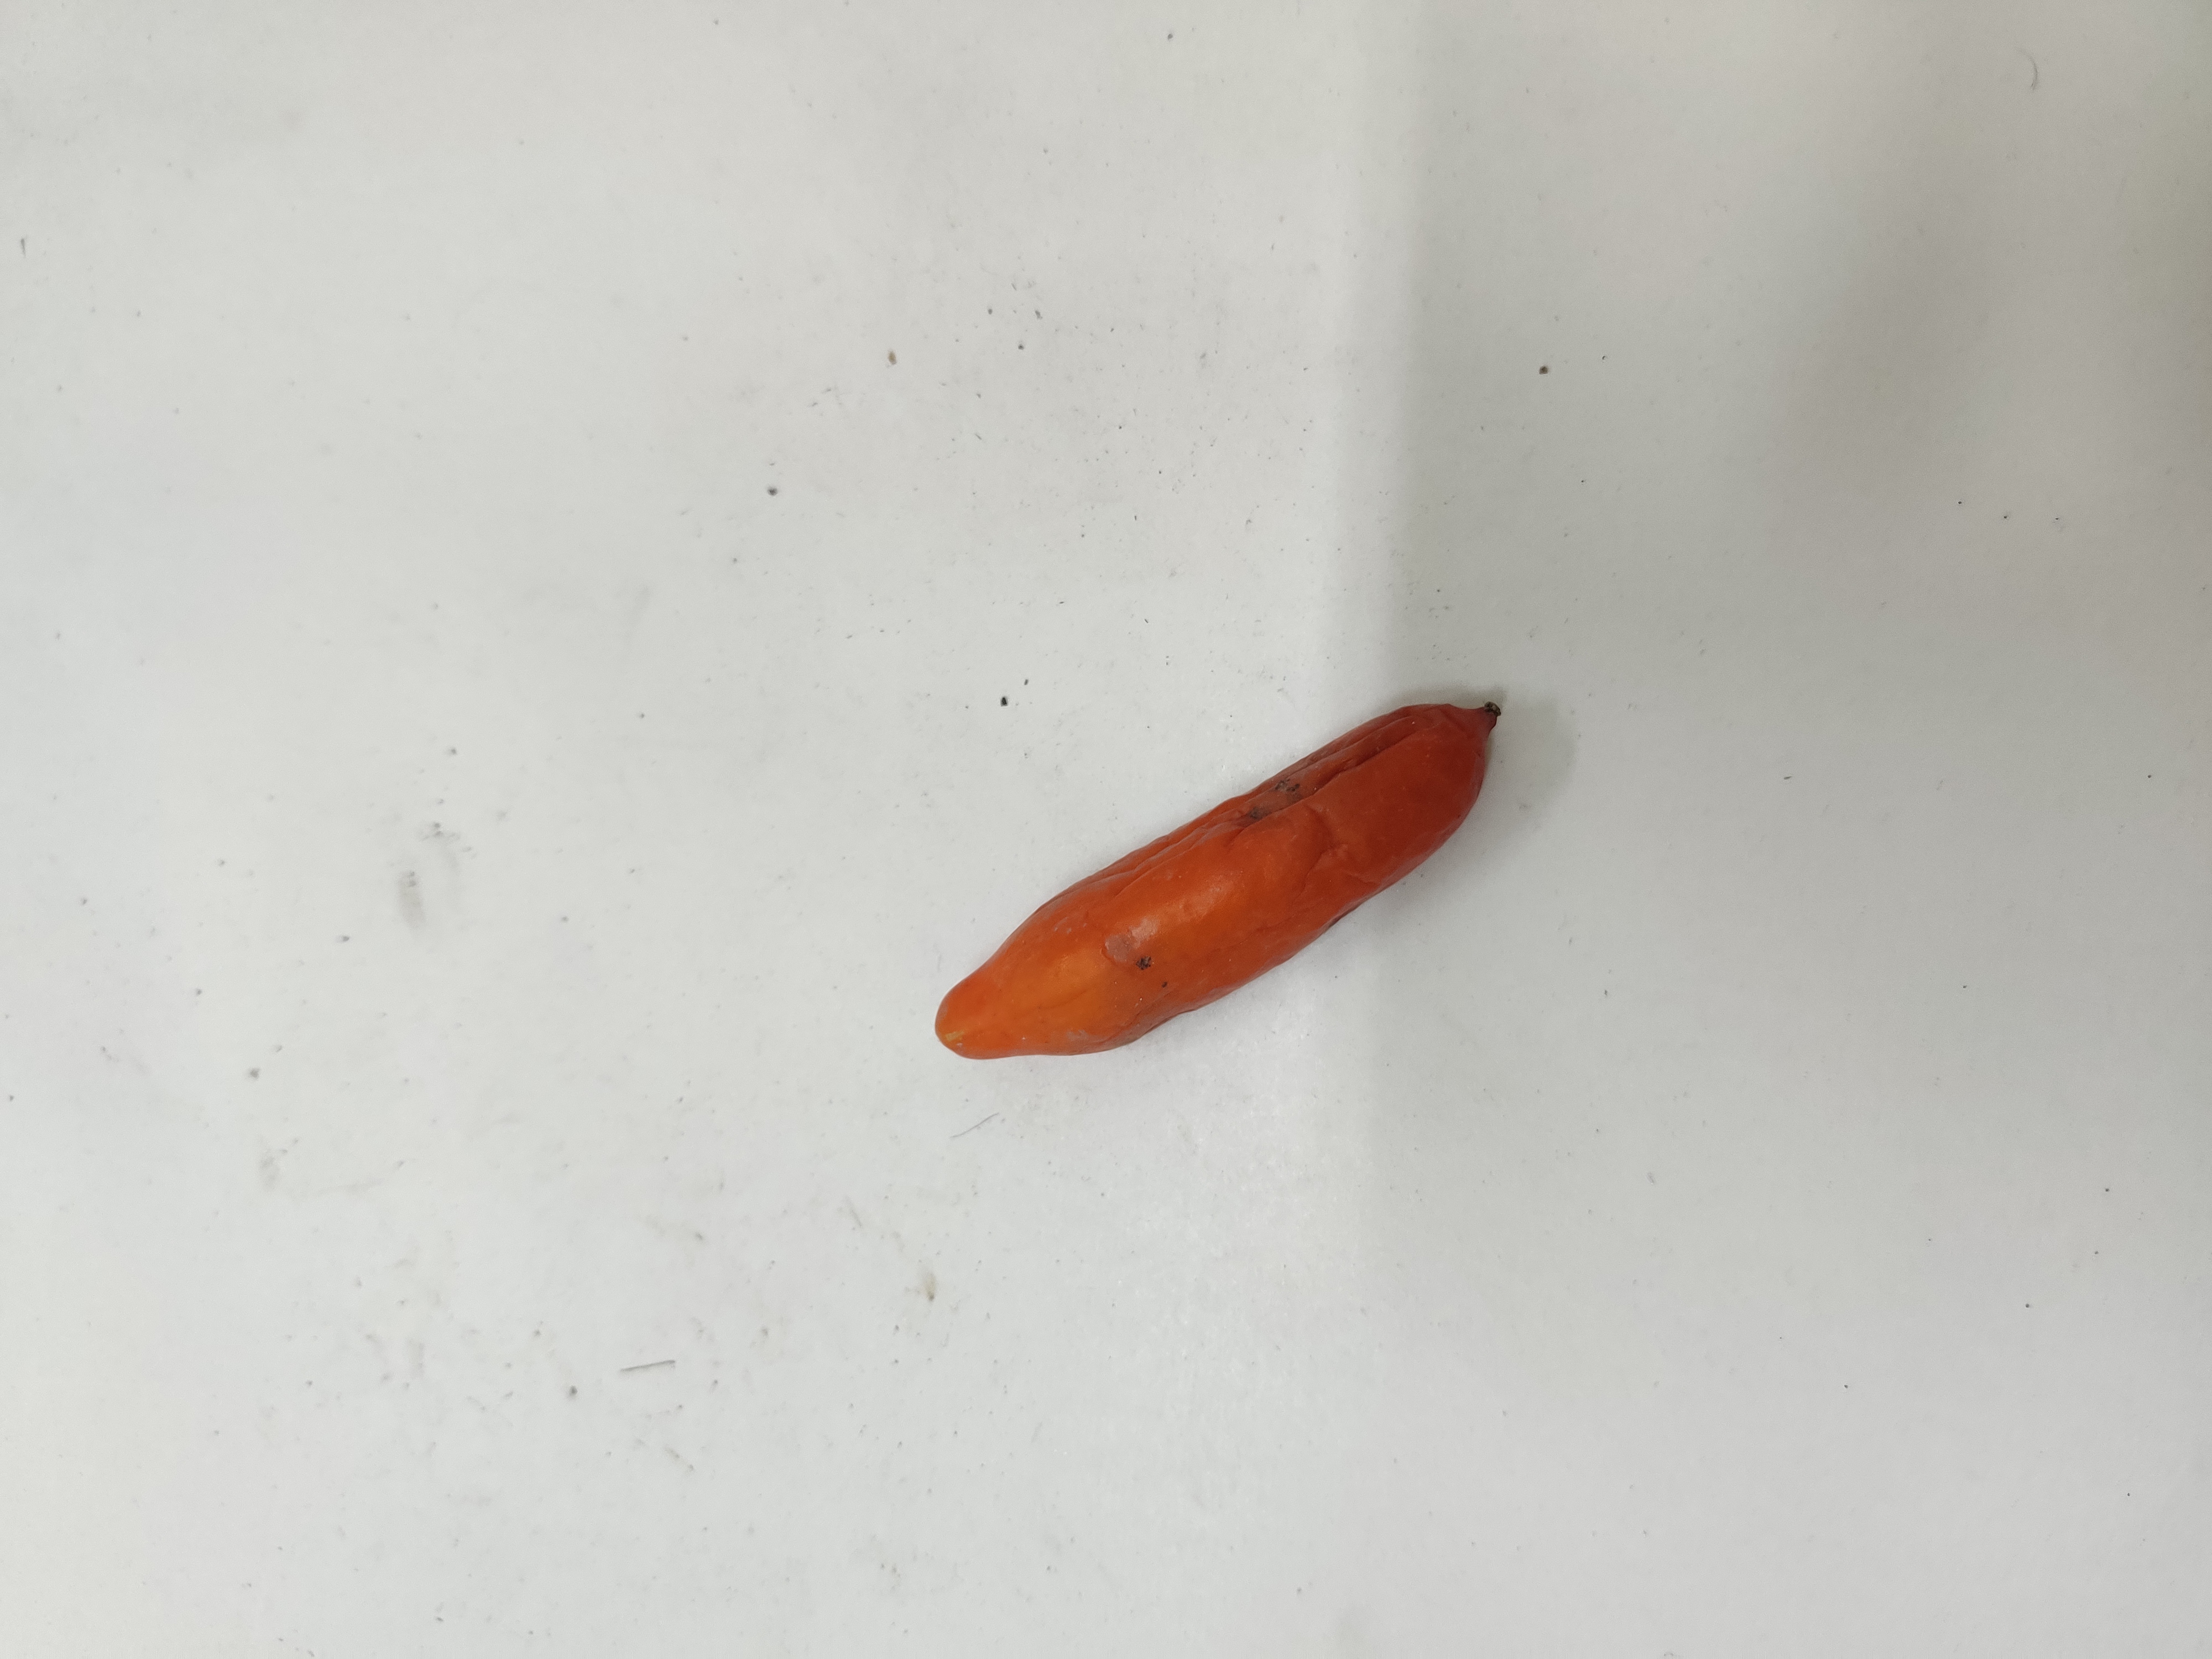
Crop: Ivy Gourd
Condition: Severely Damaged